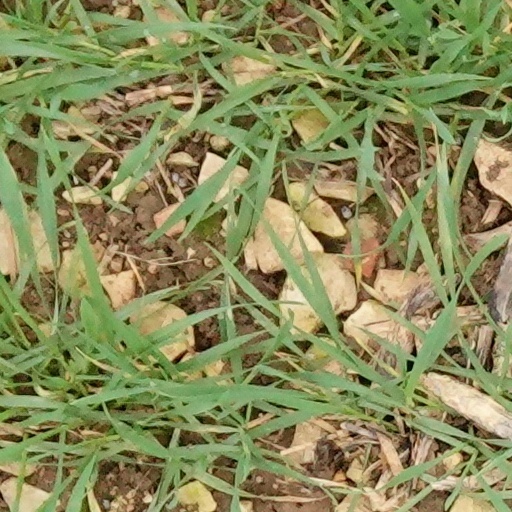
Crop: wheat